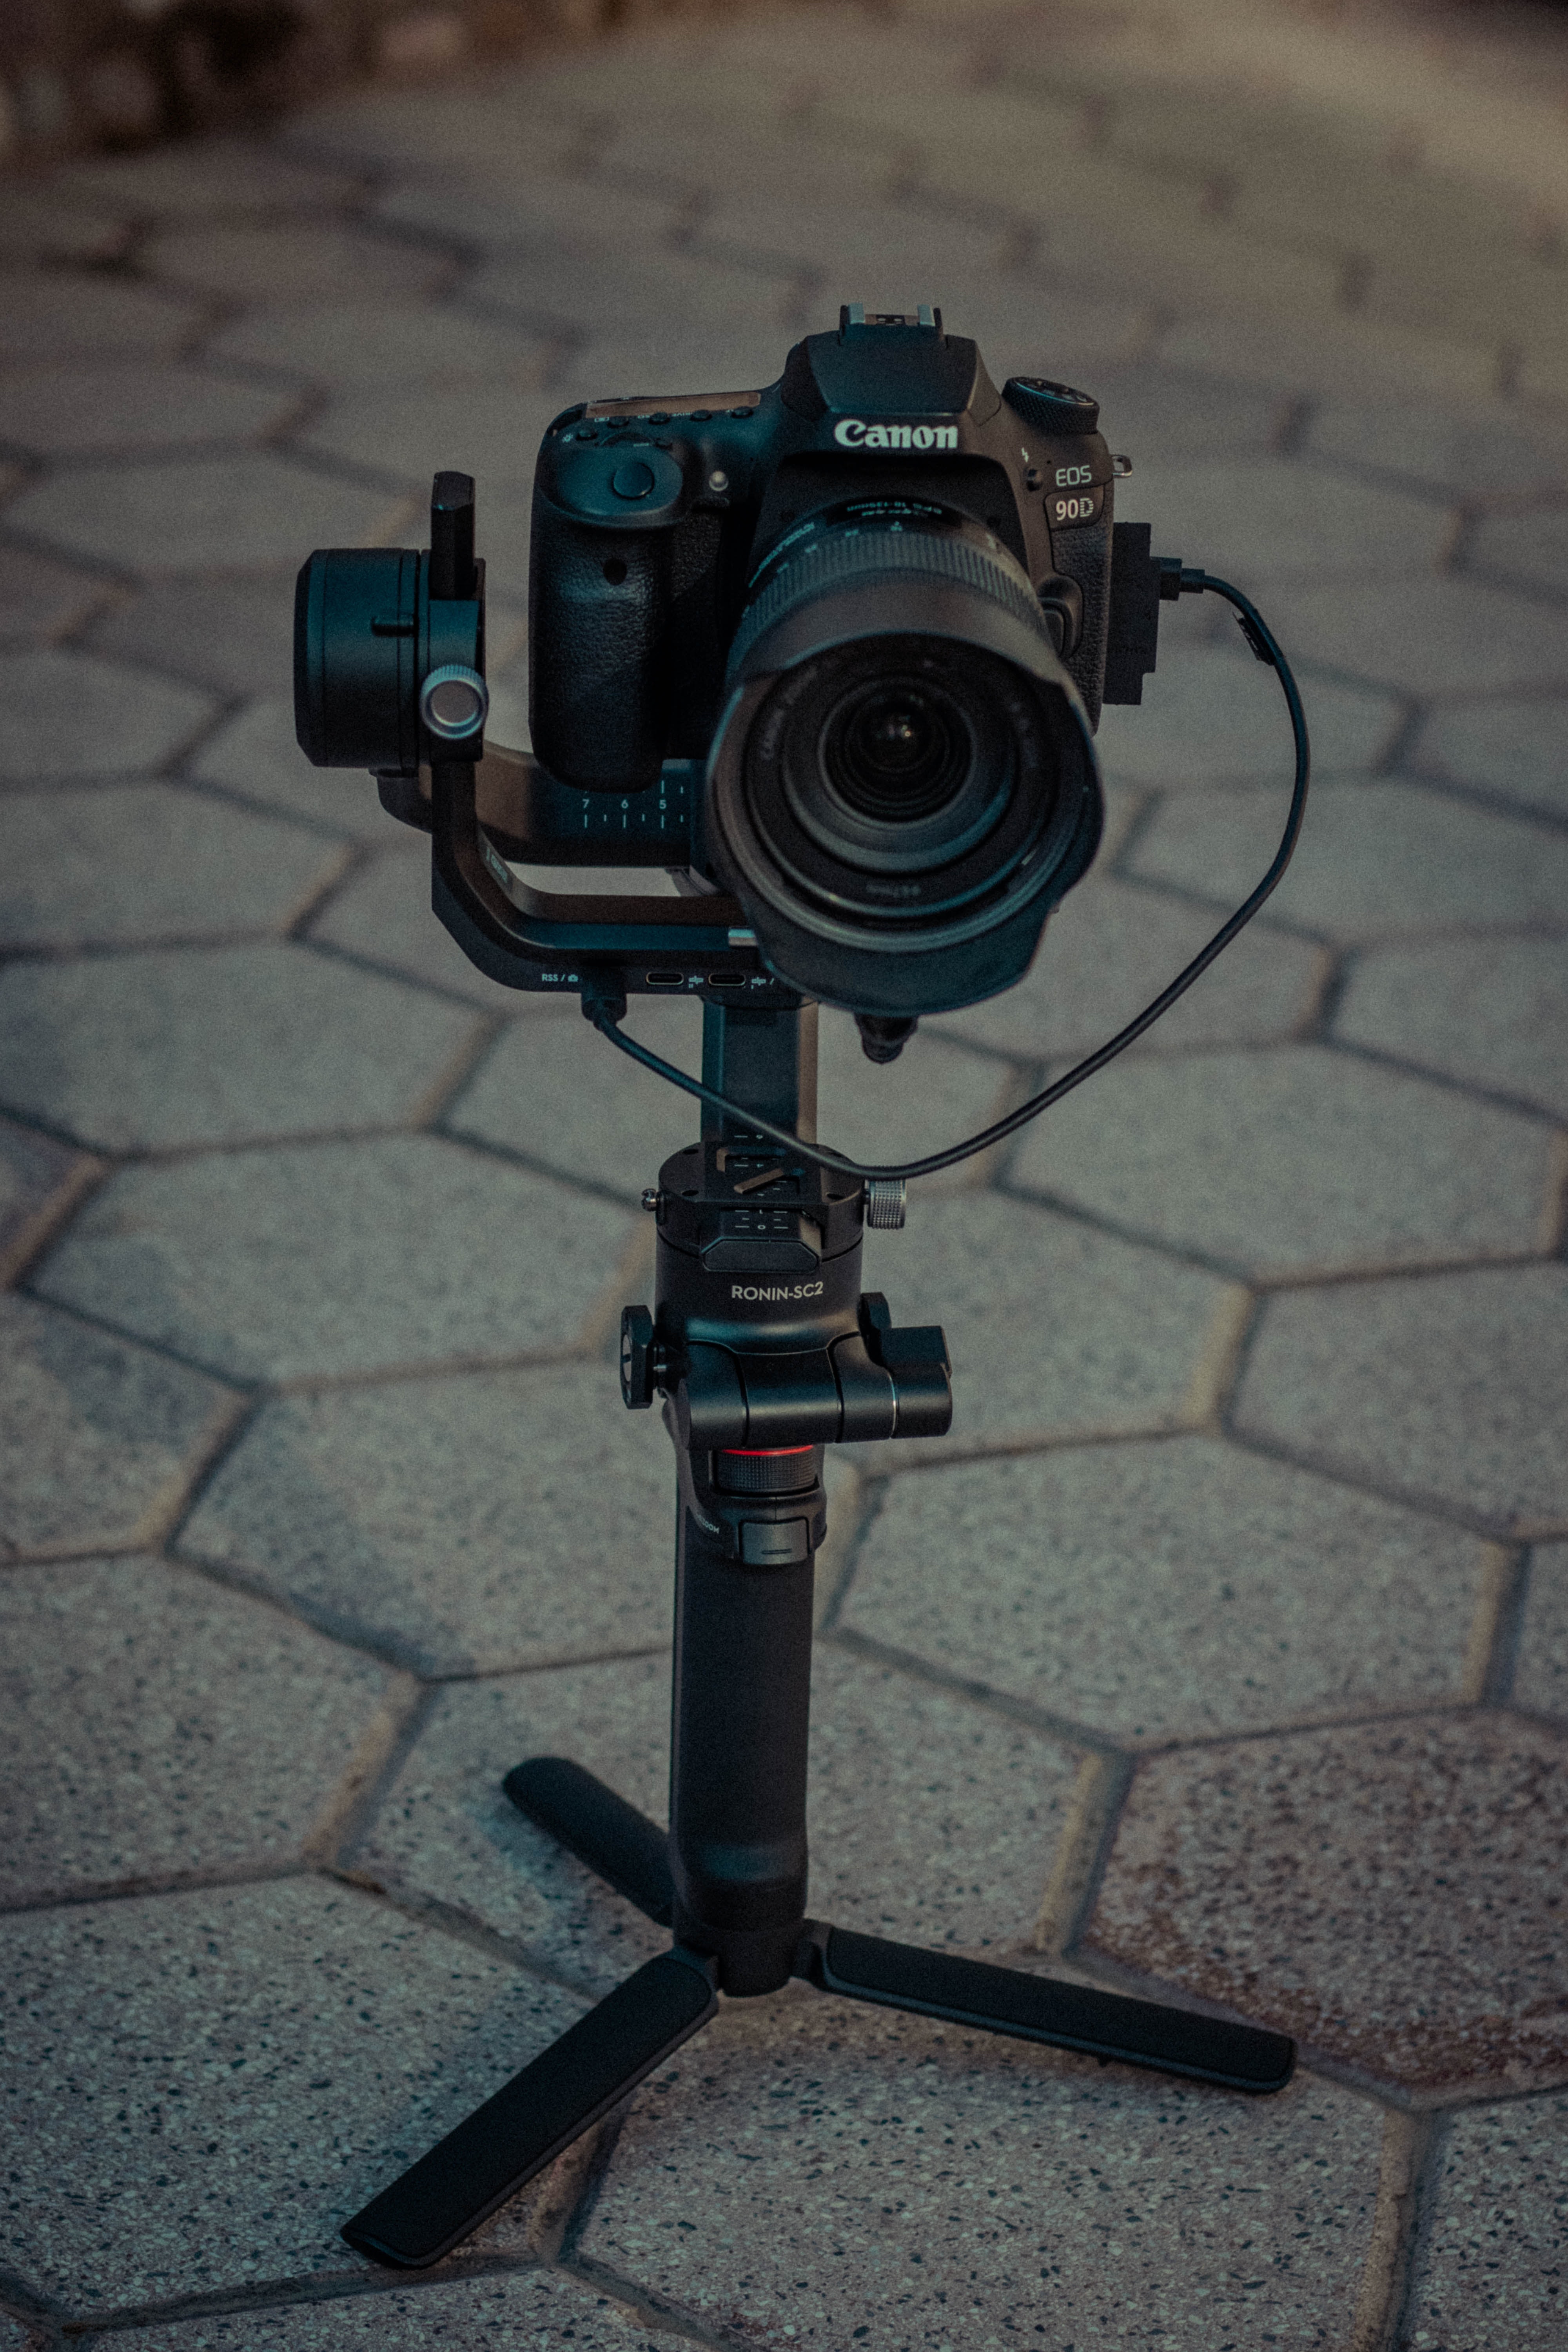
camera, camera lens, reflex camera, digital camera, camera accessory, cameras optics, digital slr, lens, film camera, gas, single lens reflex camera, road surface, Point and shoot camera, optical instrument, electric blue, machine, video camera, gadget, shadow, mirrorless interchangeable lens camera, circle